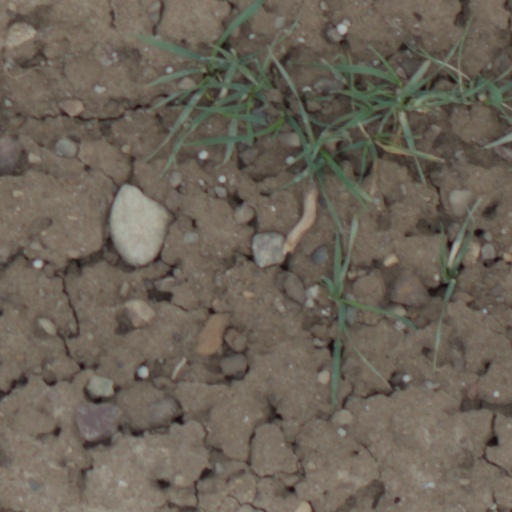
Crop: wheat